Clan Buchanan

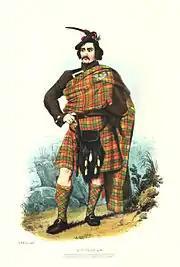
A romantic depiction of a clan gentleman, illustrated by R. R. McIan, from James Logan's "The Clans of the Scottish Highlands", 1845.

Regarding the Buchanan Estate, according to William Buchanan of Auchmar, "The most flourishing condition it has been in, for diverse ages, was upon the last laird's accession to it" (by 'the last laird,' he was referring to John Buchanan, son of Sir George Buchanan.) At this time the estate included the Barony of Buchanan, "several lands in the parishes of Killearn, Strathblane, and others in Lennox" (Strablane is likely to be Strathblane which is between the parishes of Killearn and Lennox); "the whole estate of Badindalloch" (in Stirlingshire); and "the estate of Craigmillar in Midlothian". Along with the inheritance of the estate and clan chiefship, there was significant debt. John Buchanan was unwilling to receive his inheritance until his brother-in-law to be, David Erskine, 2nd Lord Cardross, arranged for creditors to accept as payment only a portion of what was owed (a composition). Debt continued to plague John Buchanan, and in about 1680, he and his named successor, Major George Grant (alias Major George Buchanan of that Ilk), sold some of the Highland lands to James Grahame, the Third Marquess of Montrose. It appears that there were other claimants to the Highland lands and as a guarantee that the sale would proceed, John Buchanan offered the Barony of Buchanan as security (an infeftment of real warrandice). It transpired that the sale did not proceed and the Marquess of Montrose became the owner of the Barony of Buchanan and it became the seat of Clan Graham. Prior to the sale, John Buchanan of Arnpryor had been the estate manager for John Buchanan. After the sale, John Buchanan of Arnpryor received a quarter of the estate from the Marquess of Montrose for his services and assistance in evicting the whole estate. (Precisely what his services were and the meaning of "evicting the whole estate" is unclear.)